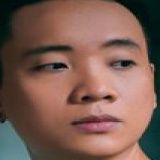
ca sĩ Justatee